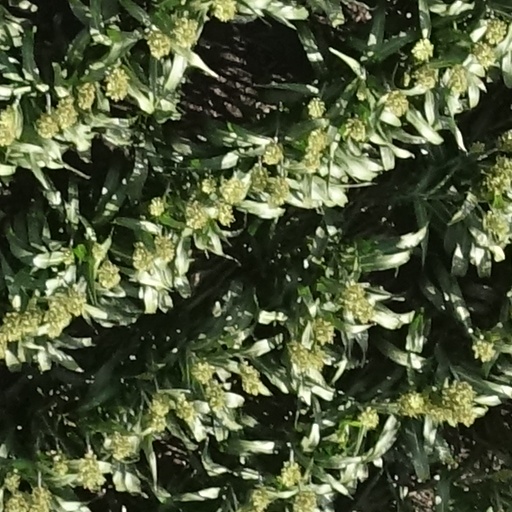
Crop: sorghum